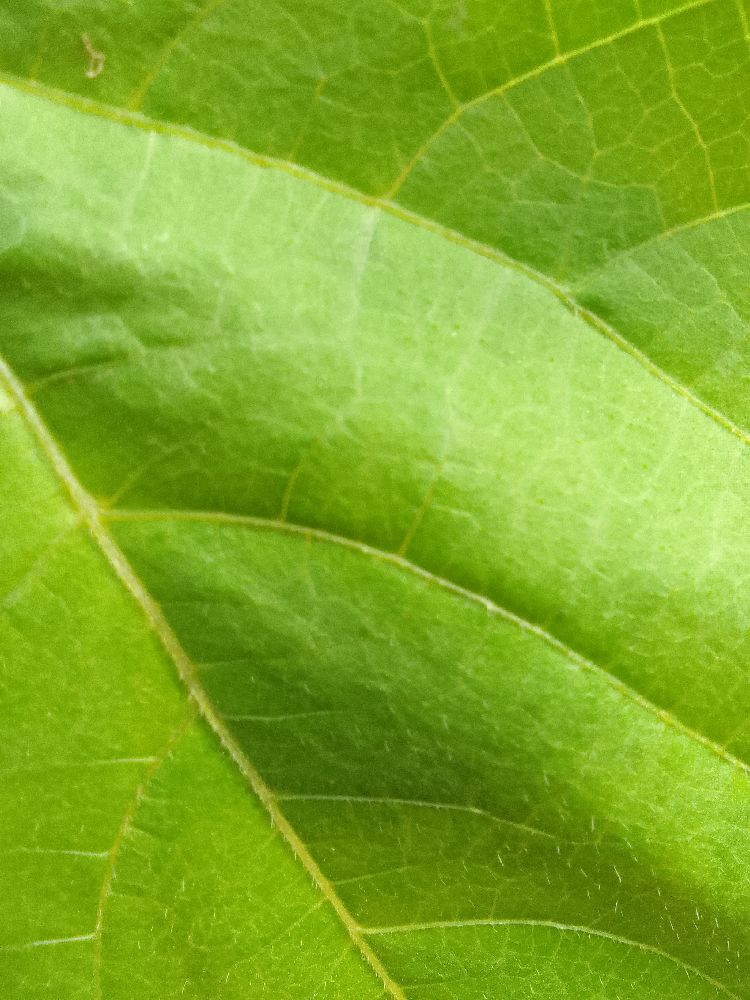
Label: healthy